Wari AC

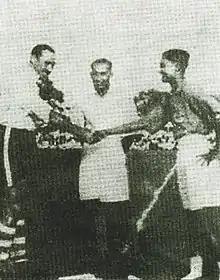
Wari AC co-founder and then DSA captain Pakhi Sen (on right) and Islington Corinthas captain P Clark shake hand just before the match in 1937

Following the partition of India, while the main Wari club remained in Dacca, a branch of the club shifted its operations as "Wari Athletic Club" in Calcutta by 1949. The founders of the club, Bhupendra Mohan Sengupta, also known as "Pakhi Sen", (played for East Bengal in 1939 and Dacca XI in 1937), Tejes "Bagha" Shome and Dinesh Dutta were all members of the Dacca Wari Club before the Partition. Through the initiative of the AIFF official Pankaj Gupta, they were inducted into Calcutta Football League third division by 1949. By 1952, they got promoted to First Division and even reached the semi-finals of 1953 IFA Shield. The next year in 1954, Wari AC finished as runners up in the Calcutta Football League. The club achieved fame when they defeated East Bengal 1–0 in the CFL in 1978, which prevented the "red and gold brigade" from retaining the title it won seven times between 1970 and 1977. 1984 season was disastrous for the club as they finished in bottom of the league table consisting of twenty seven teams, and was relegated to third division. In 2003, Wari appointed legendary Iranian-Indian footballer Jamshid Nassiri as its technical director. In 2005, the club reached final of the Trades Cup.